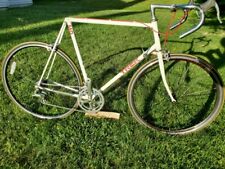
Vehicle type: Bikes